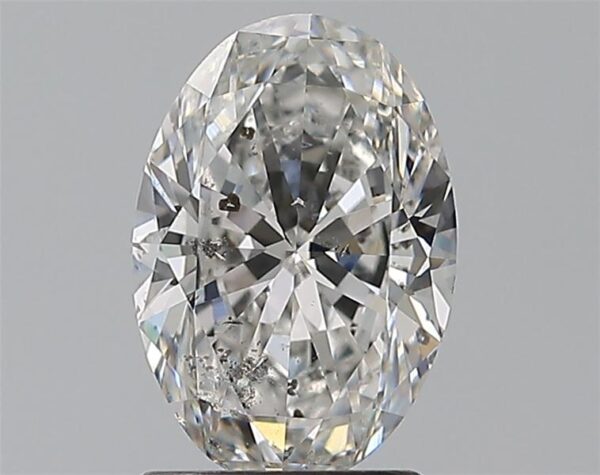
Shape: oval
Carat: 1.5
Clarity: SI2
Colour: F
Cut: EX
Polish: EX
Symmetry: EX
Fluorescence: M
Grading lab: GIA
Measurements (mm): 9.16 x 6.28 x 3.86